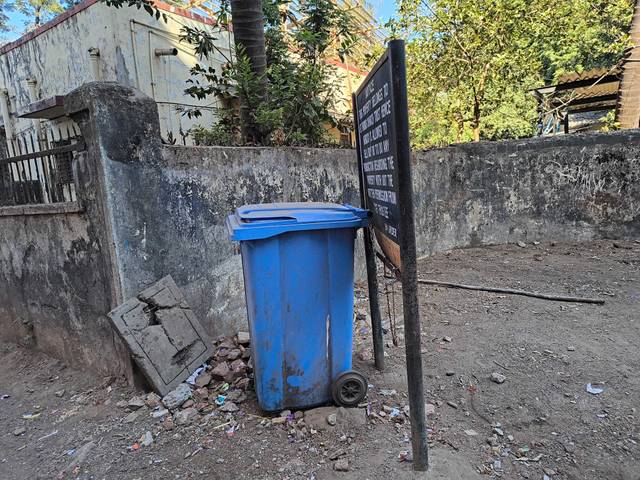
Region: India
Coordinates: 19.169, 72.85